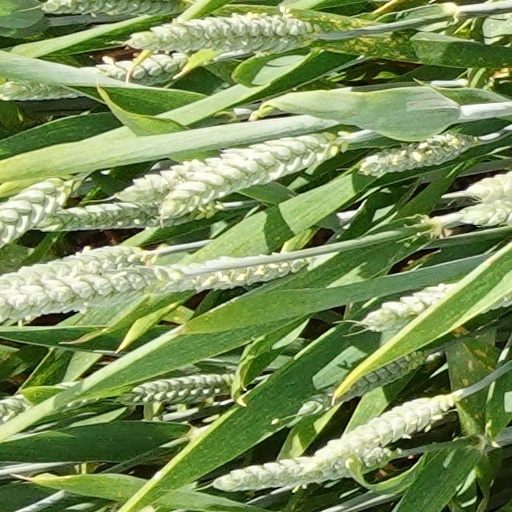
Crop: wheat